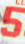
Number: 5